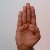
The image shows a hand gesture representing the letter 'B' in Indian Sign Language.